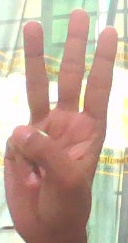
ASL sign: W